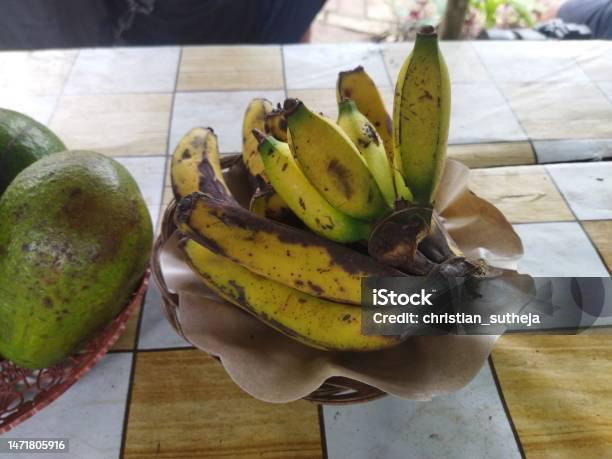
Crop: unknown
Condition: banana_banana_anthracnose